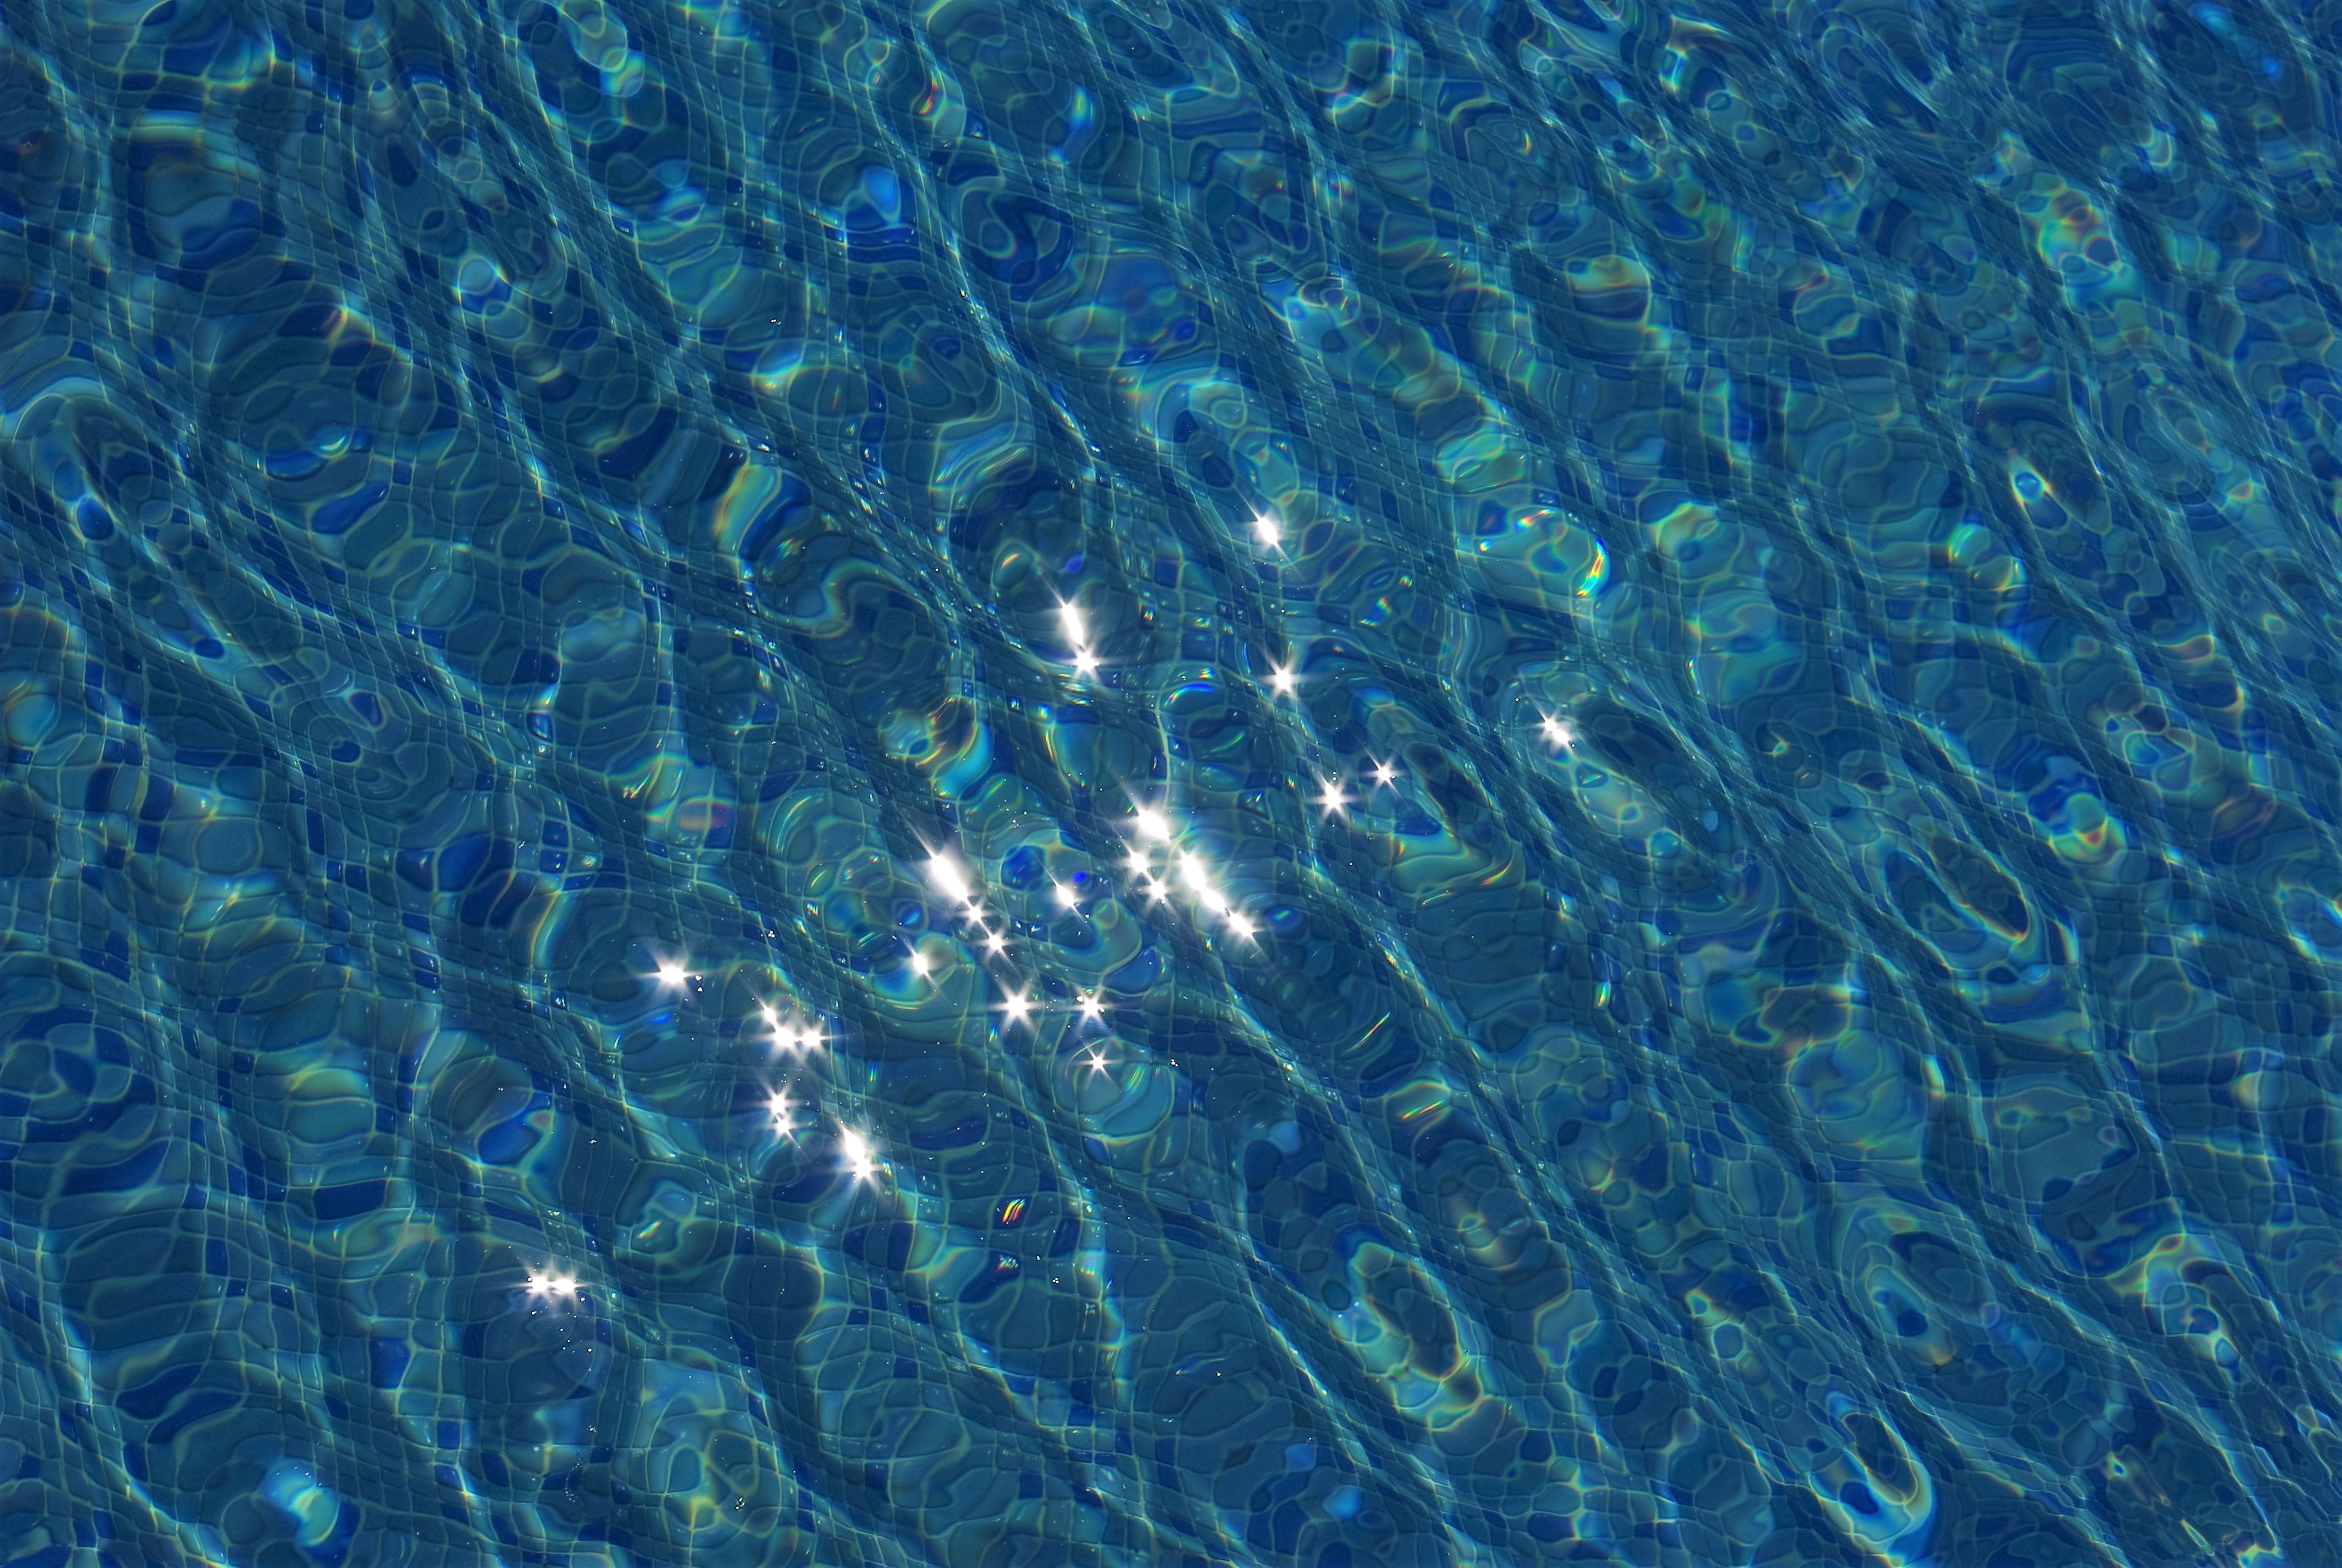
water, star, pool, underwater, swim, swimming pool, biology, blue, lane, coral, reef, farbenspiel, lights, bright, mood, mirroring, recovery, refresh, bathing establishment, marine biology